Describe the emotion expressed in this image:  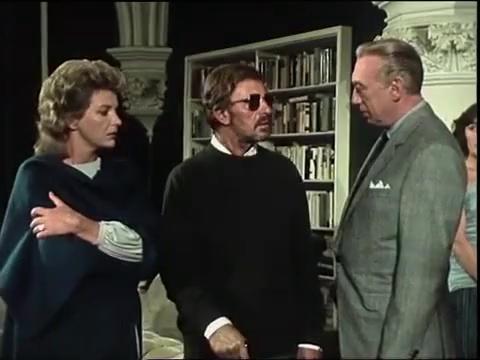
This person displays Suffering, valence and arousal with low intensity.